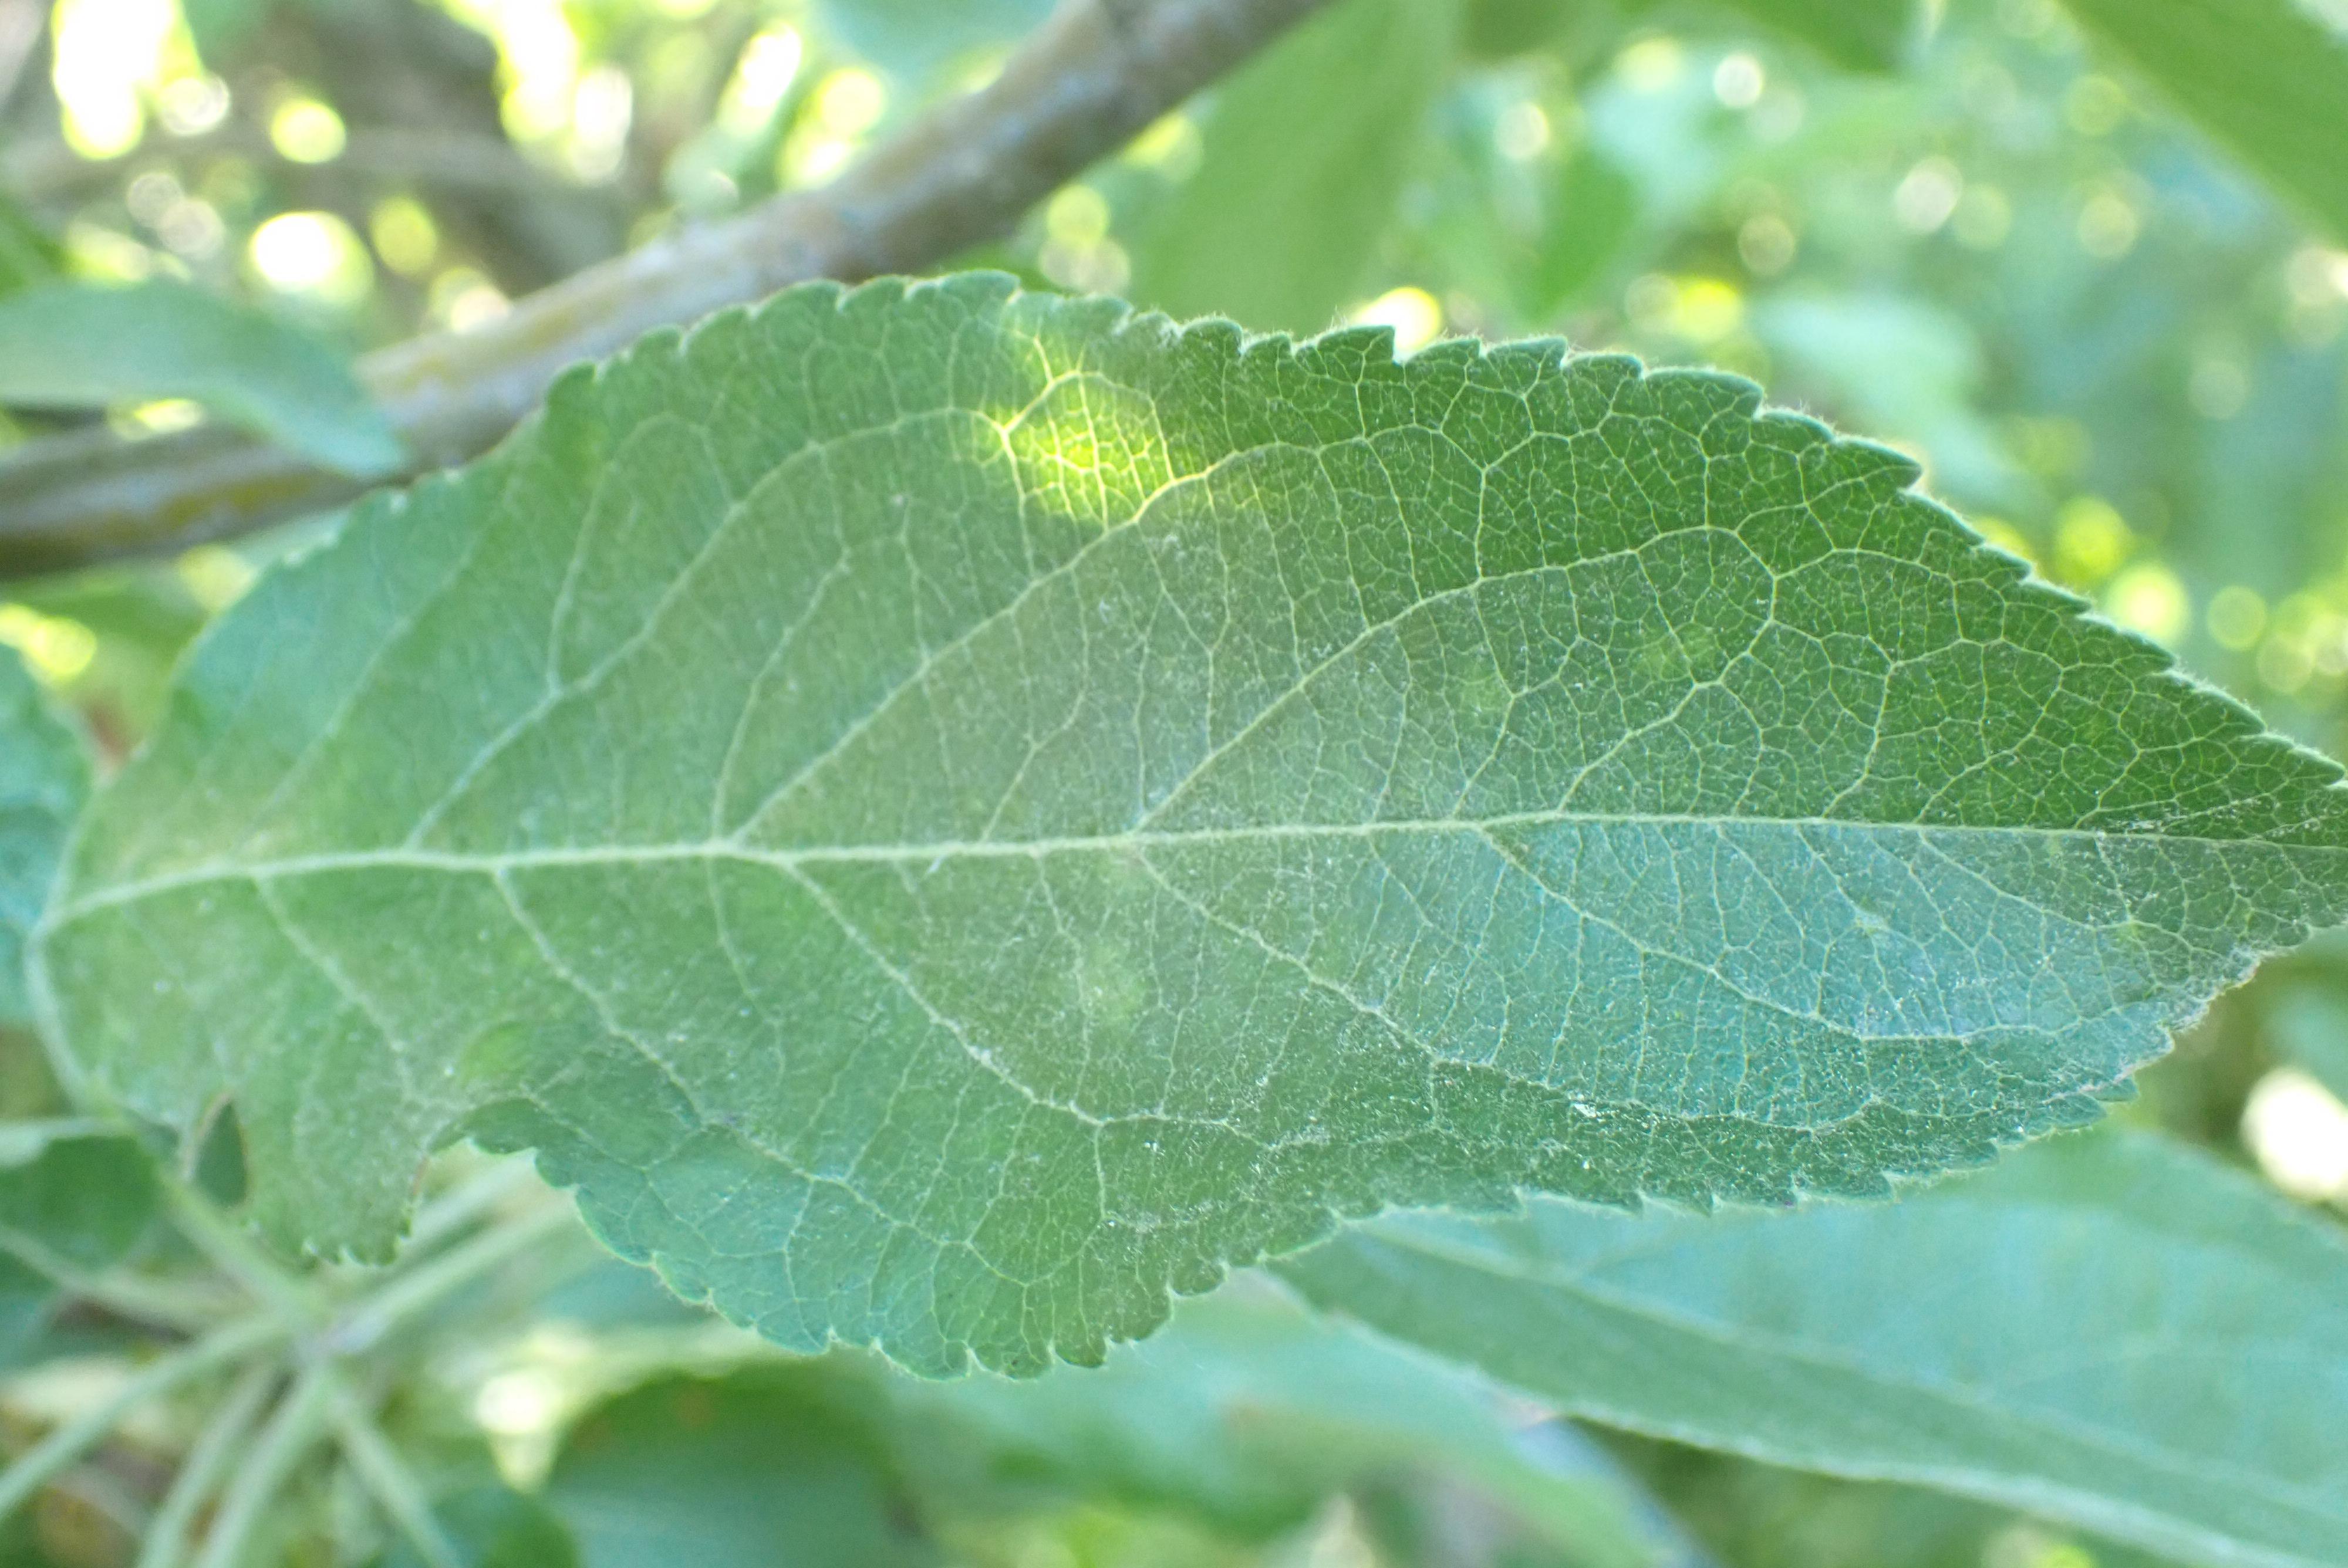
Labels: scab